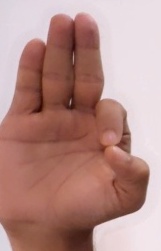
ASL sign: F